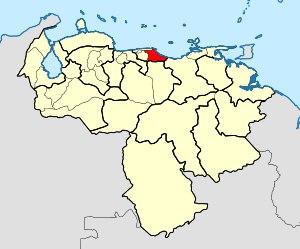
Le diocèse de Guarenas est un diocèse de l'Église catholique au Venezuela, suffragant de l'archidiocèse de Caracas.